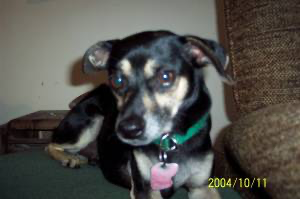
Animal: dog
Breed: miniature pinscher